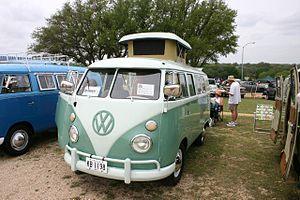
La gamme Volkswagen Westfalia Camper est une ancienne famille de modèles de camping-car dérivée du fourgon Volkswagen Combi, développée en Allemagne des années 1950 à 2003 par Volkswagen principalement en partenariat avec Westfalia-Werke.